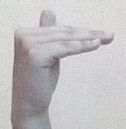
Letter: khaa